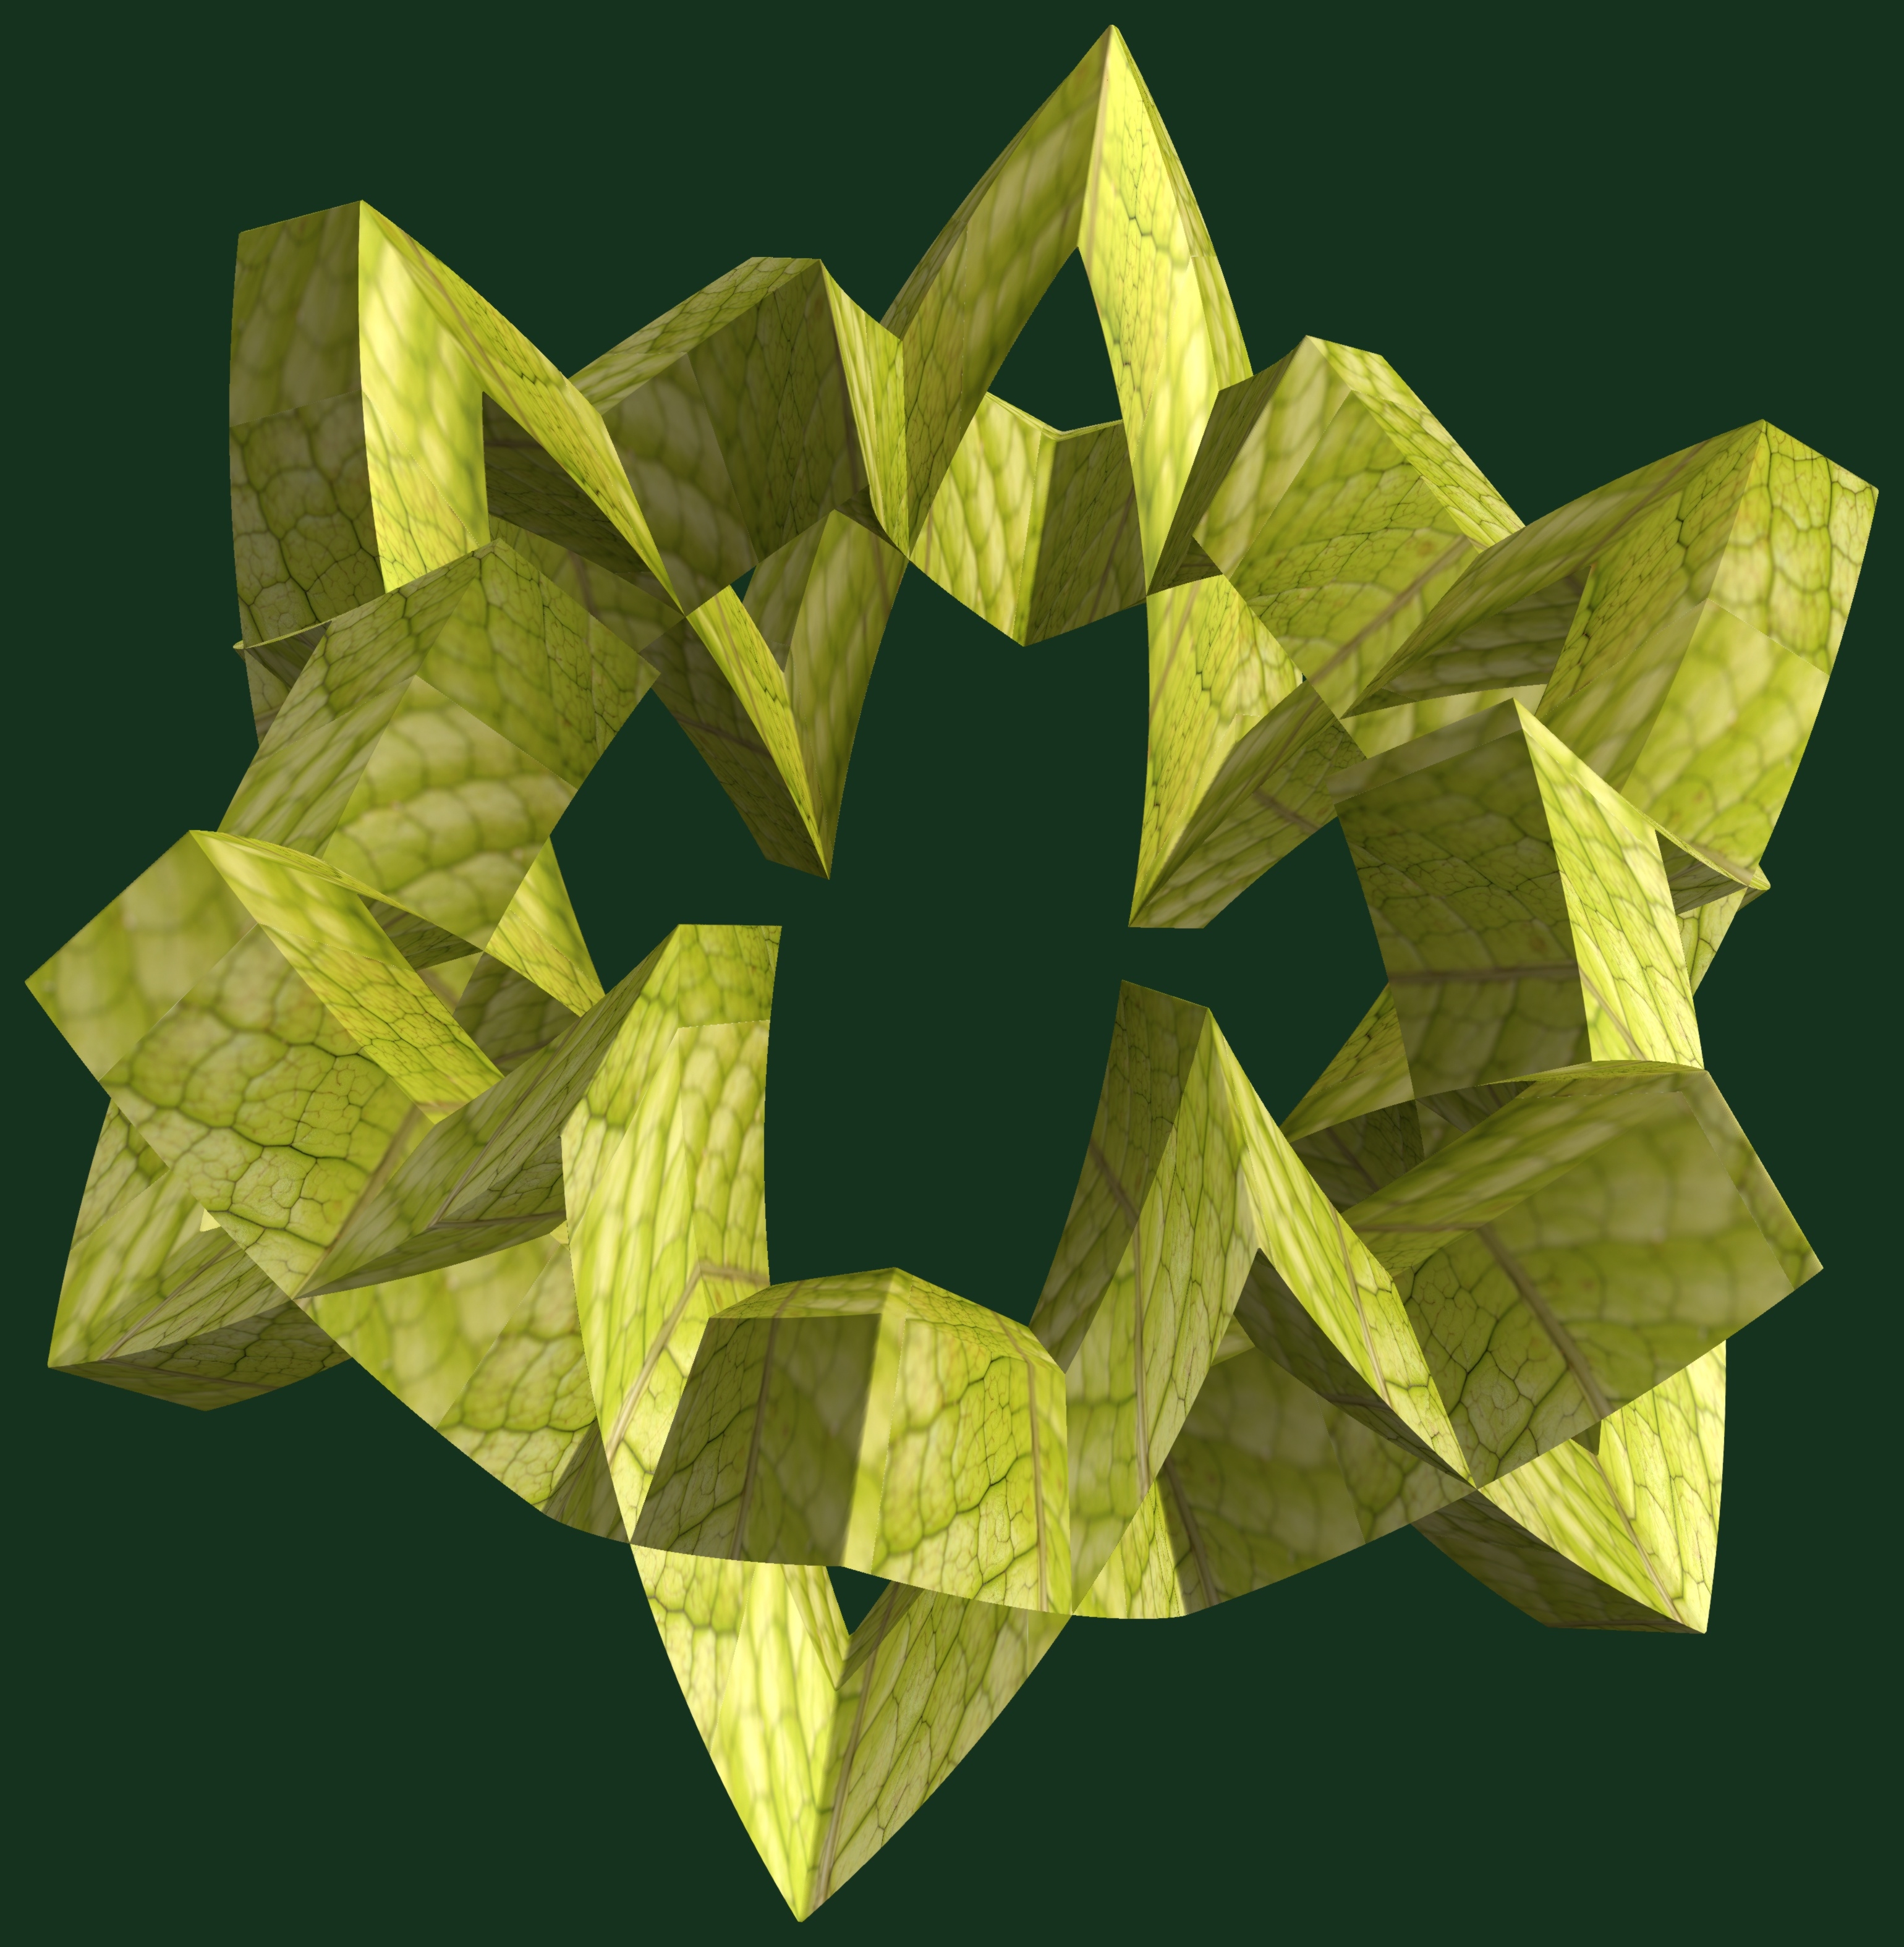
abstract, structure, wheel, texture, leaf, flower, pattern, green, geometry, yellow, sculpture, art, design, symmetry, 3d, graphic, shape, torus, mathematica, cg, parametricplot3d, code, program, algorithm, mapping, geometricsculpture, origami, art paper, origami paper